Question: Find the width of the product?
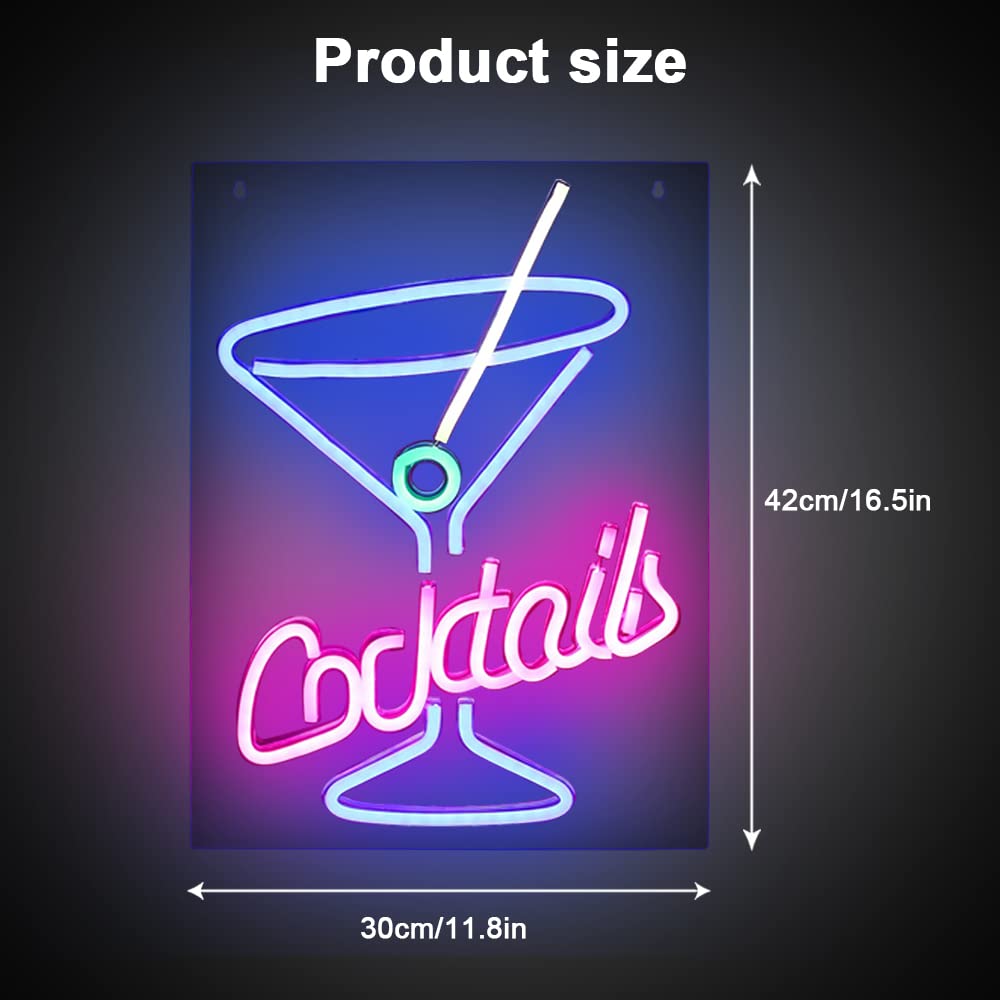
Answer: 30.0 centimetre